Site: brandenburg
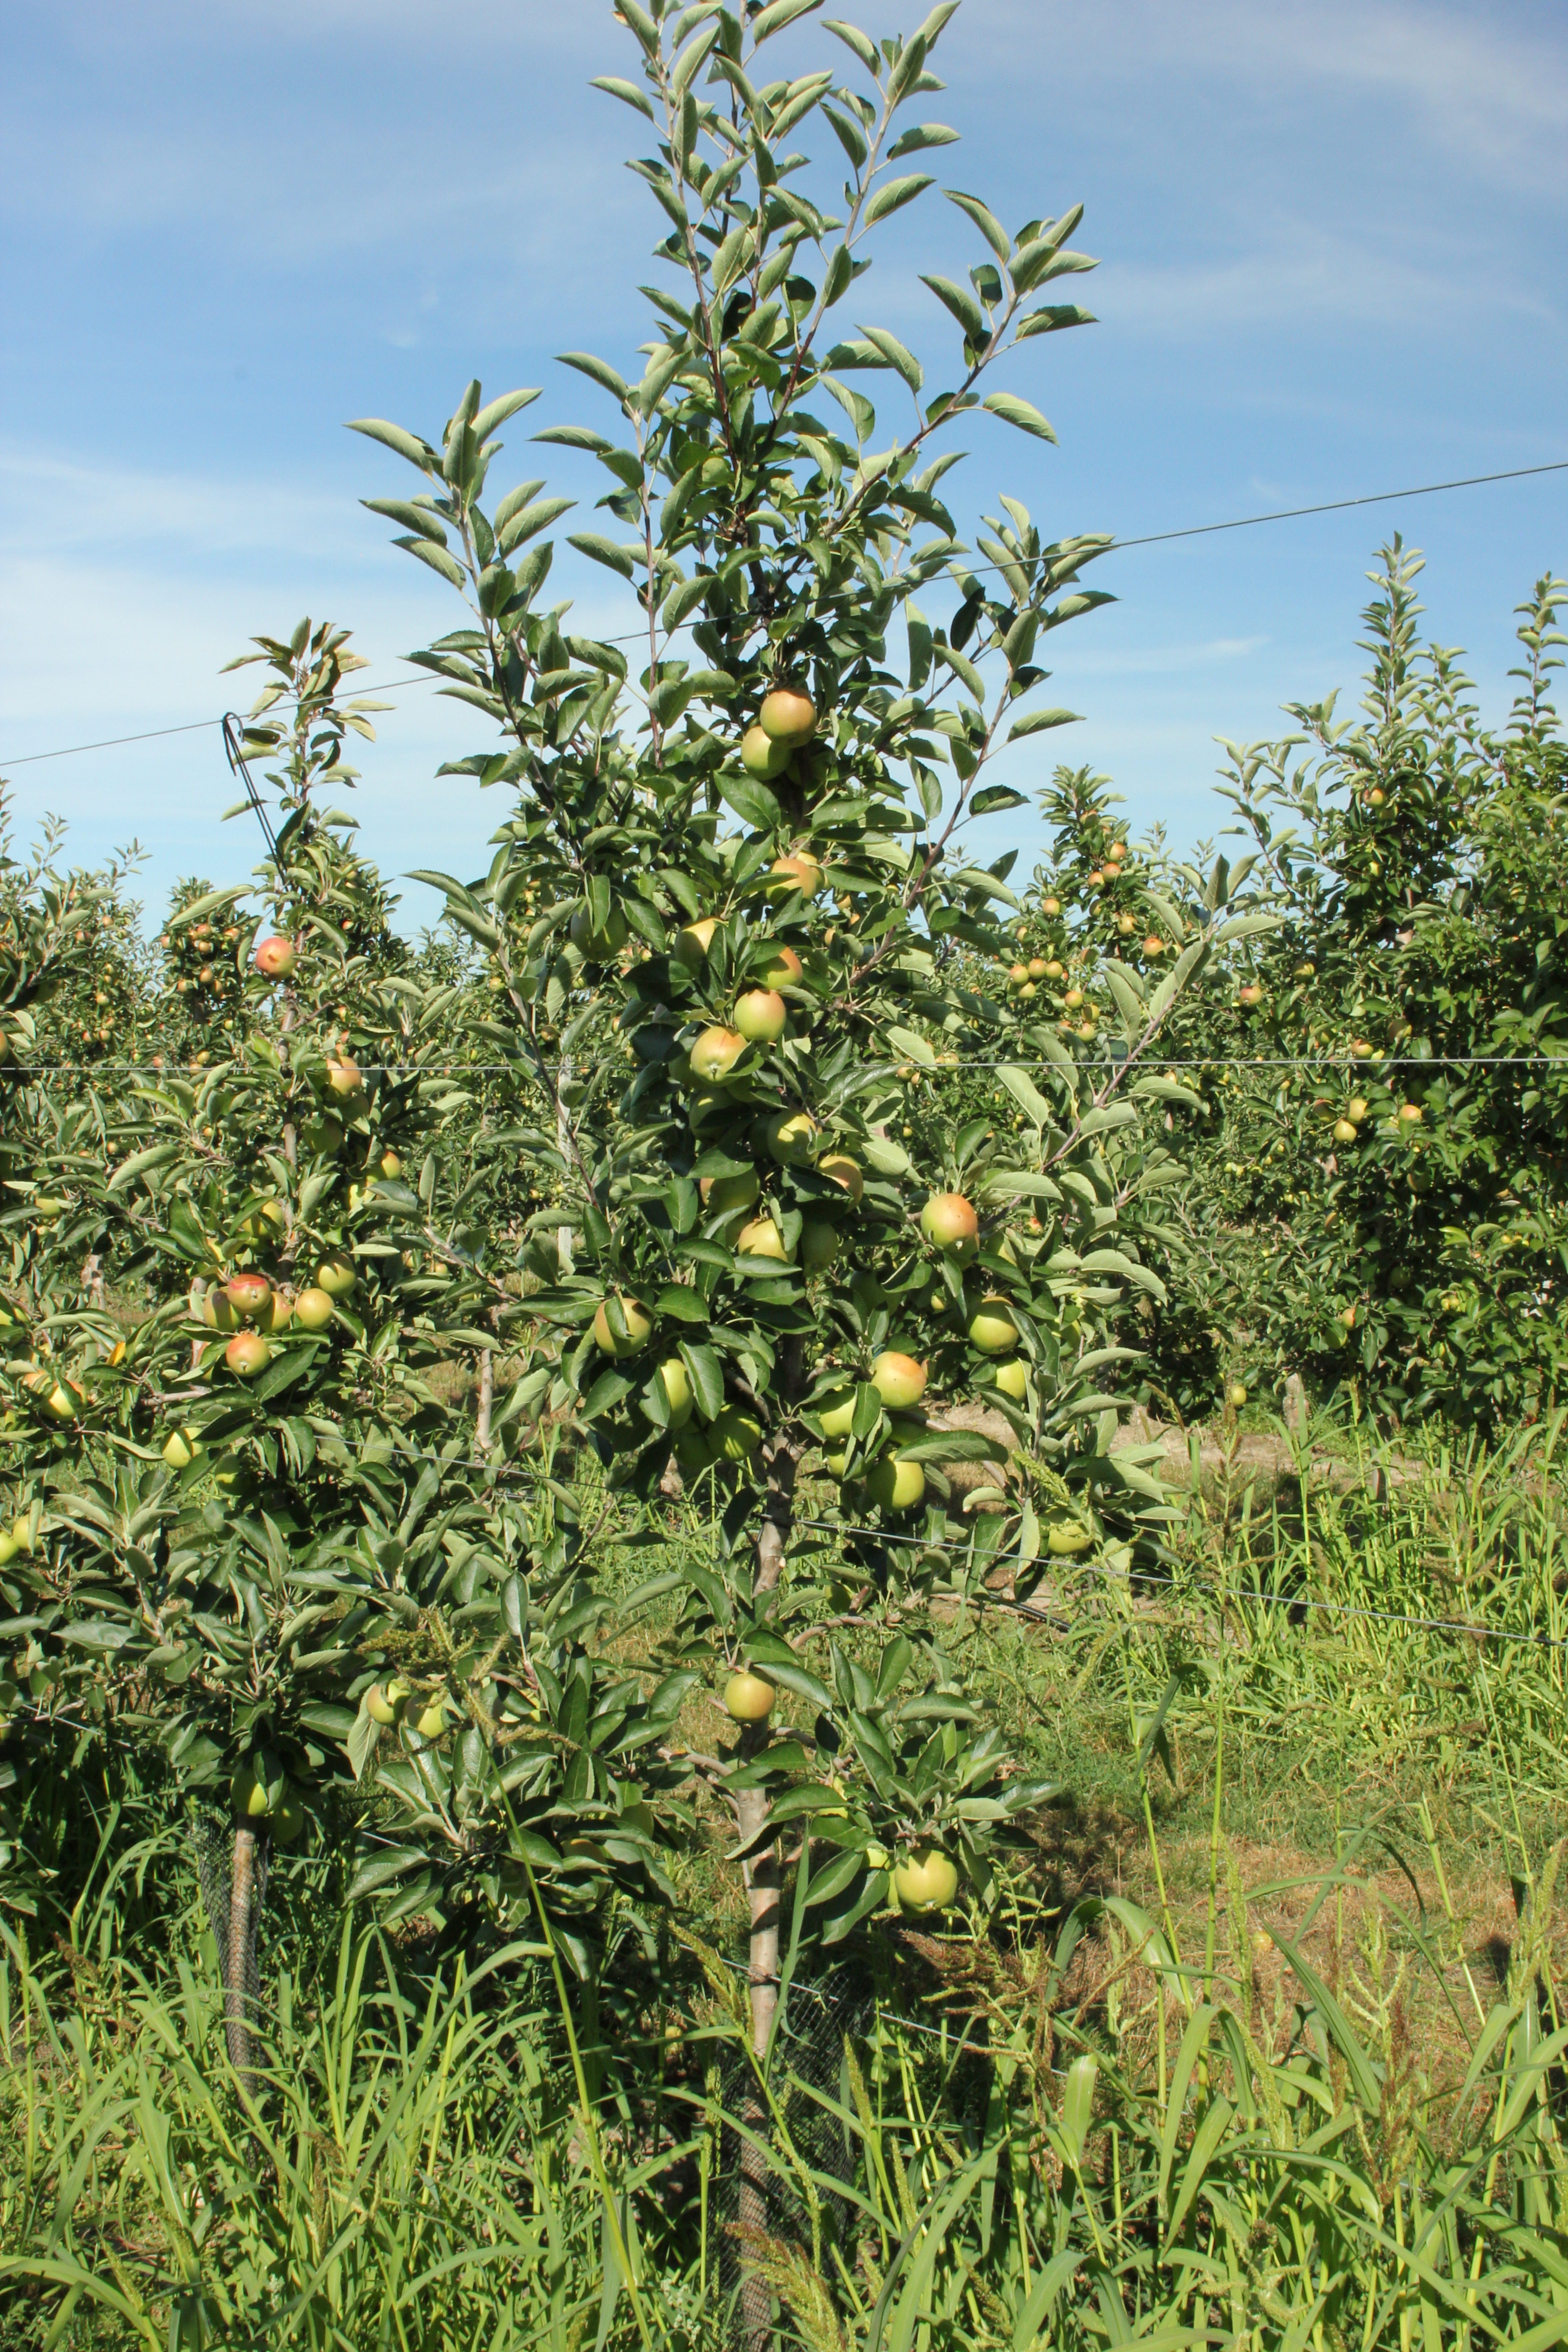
Growth stage (BBCH 77): Development of fruit